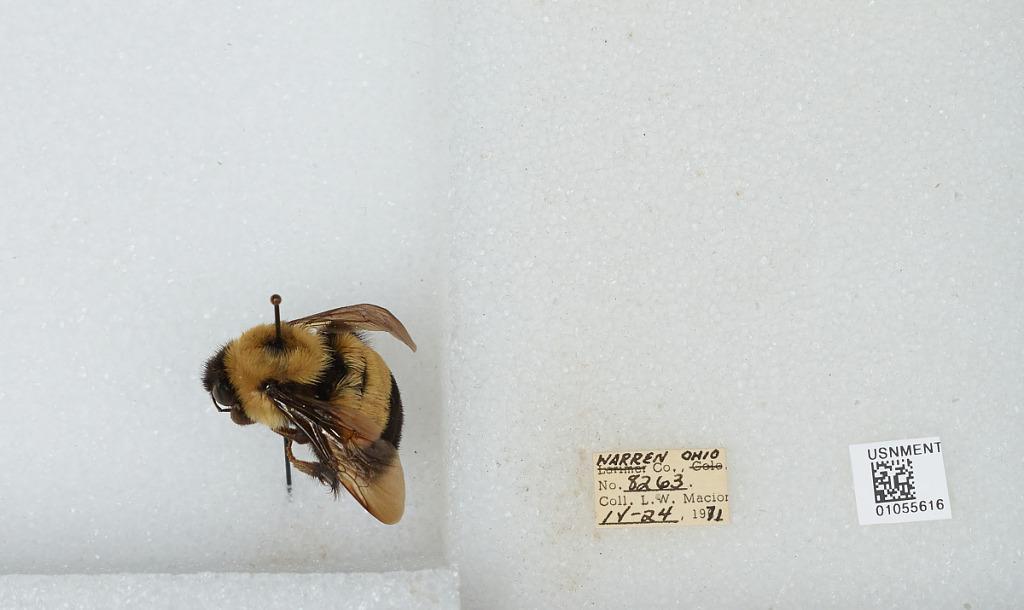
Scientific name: Bombus (Bombus) affinis Cresson
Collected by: L. Macior
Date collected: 1971-4-24
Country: United States
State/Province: Ohio
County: Warren
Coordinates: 39.4242, -84.1856